Japan National Route 17

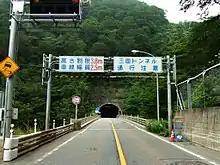
Mikuni Tunnel

National Route 17 measures 350.3 km in length. It incorporates parts of two ancient highways, the Nakasendō and Mikuni Kaidō. The newer Kan-Etsu Expressway parallels National Route 17.